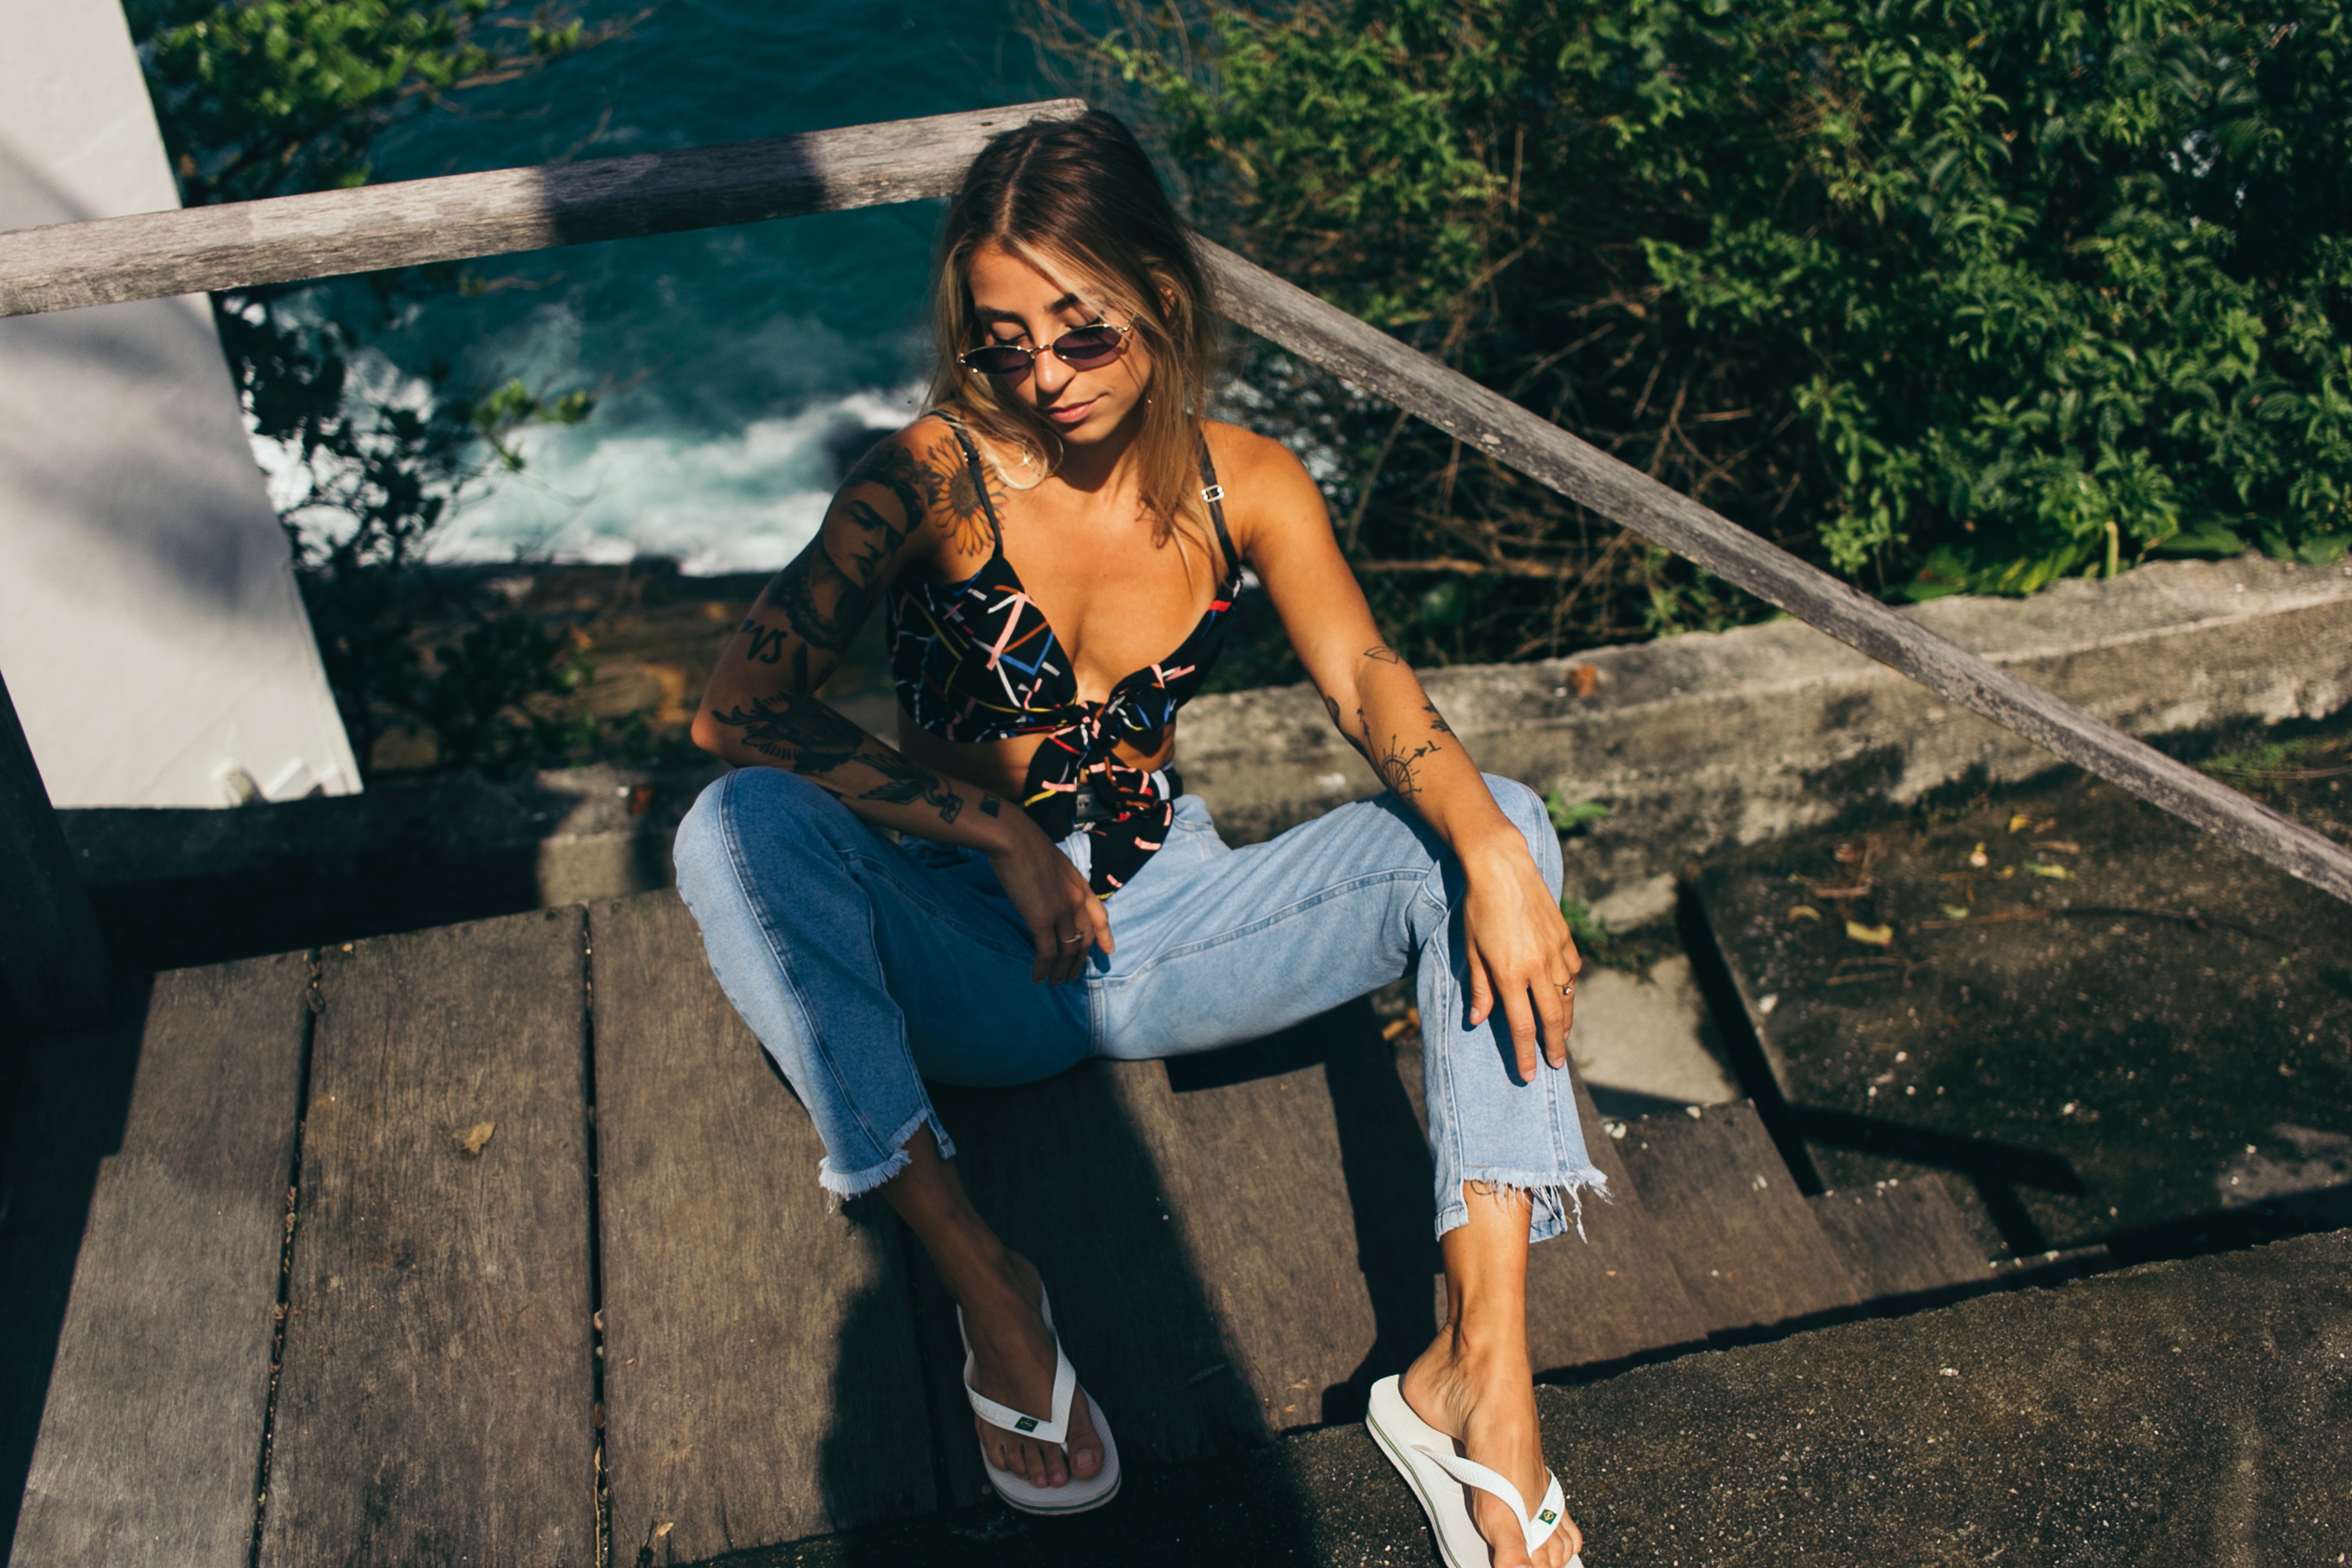
photograph, denim, jeans, beauty, fashion, fun, leg, footwear, summer, sitting, photo shoot, shoulder, photography, tree, model, textile, cool, black hair, long hair, shoe, smile, brown hair, leisure, sunglasses, shorts, vacation, happy, street fashion, style, glasses